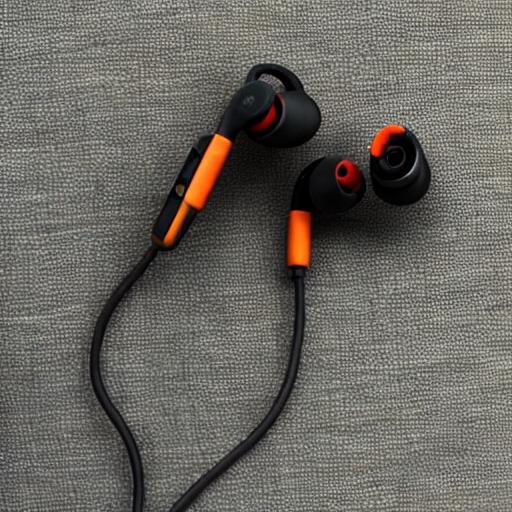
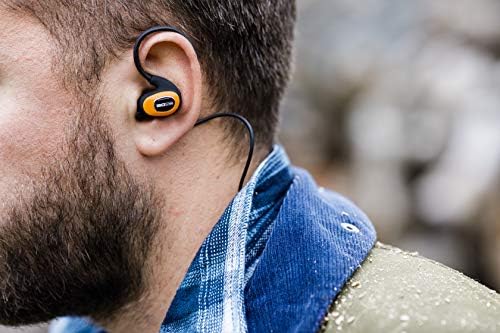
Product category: headphones
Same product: no